Santa Maria delle Grazie, Crema

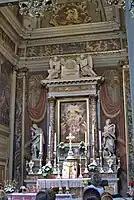
The altar with the venerated image in the center.

The laying of the foundation stone is dated June 1, 1601 and the construction of the church lasted for nine years due to various factors, including a famine and the allocation of funds to the construction of the church and the convent of the Poor Converted.